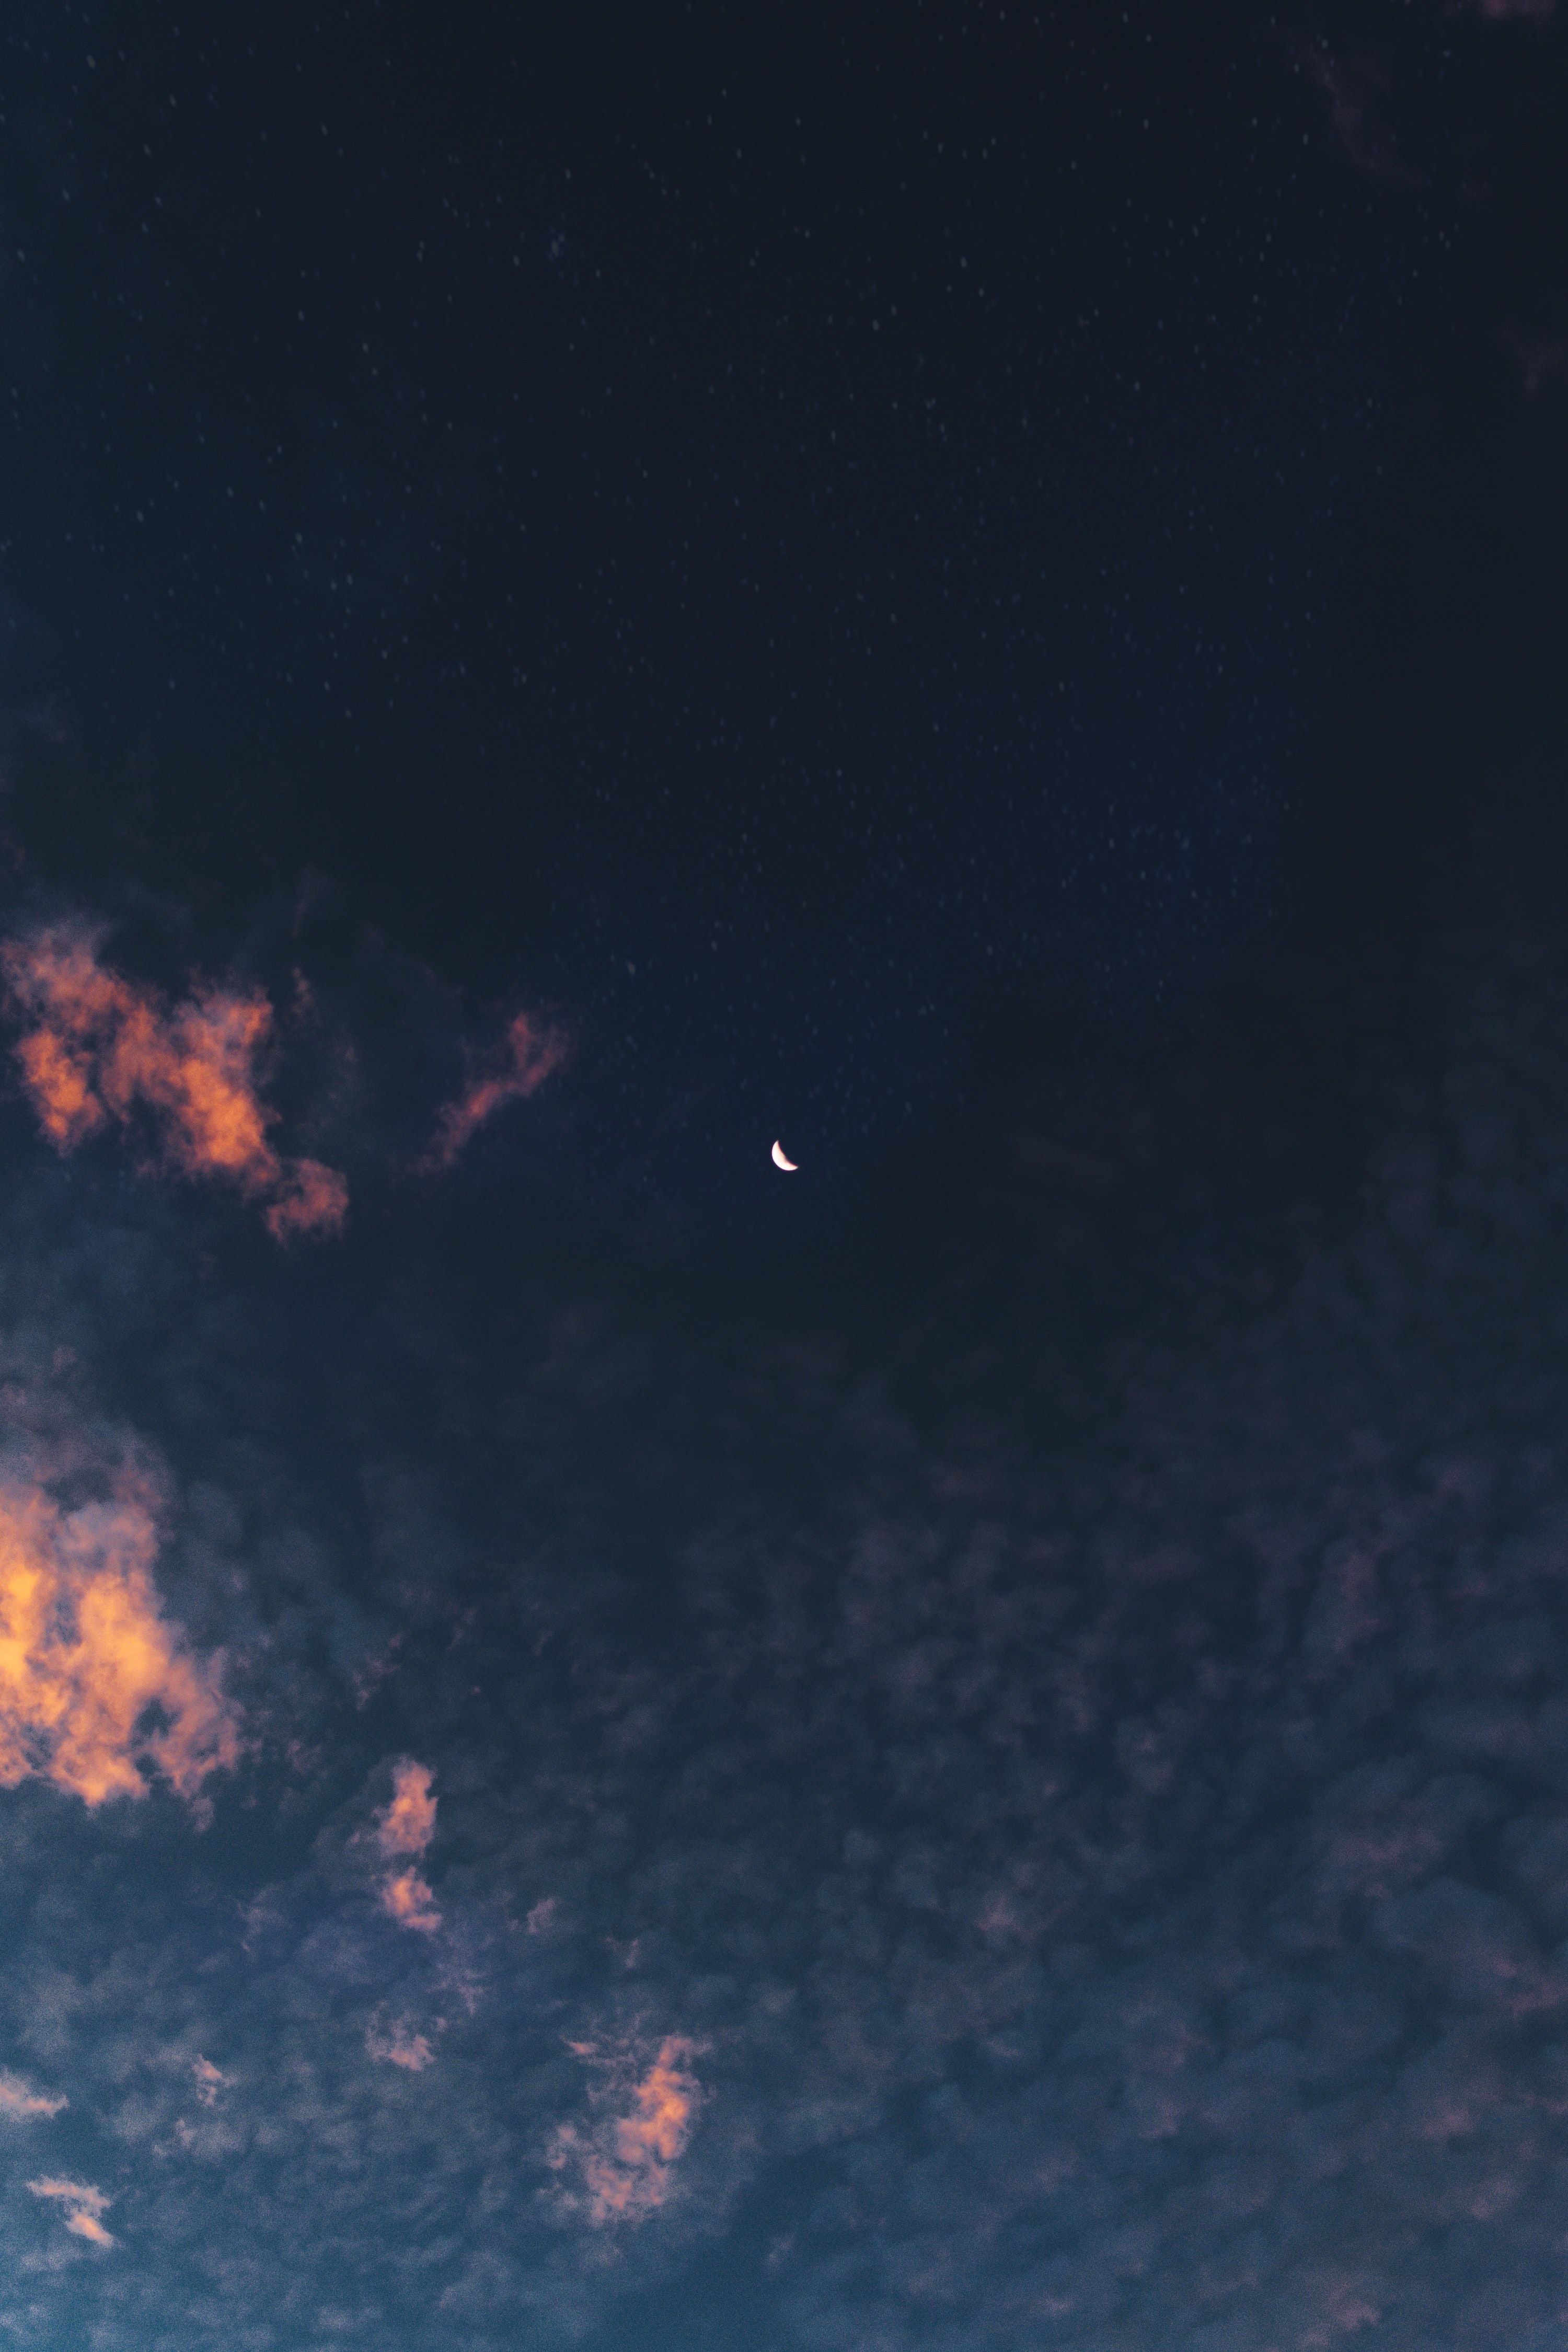
moon, sky, cloud, atmosphere, blue, daytime, night, astronomical object, celestial event, meteorological phenomenon, space, evening, calm, horizon, dusk, astronomy, midnight, star, darkness, mountain, cumulus